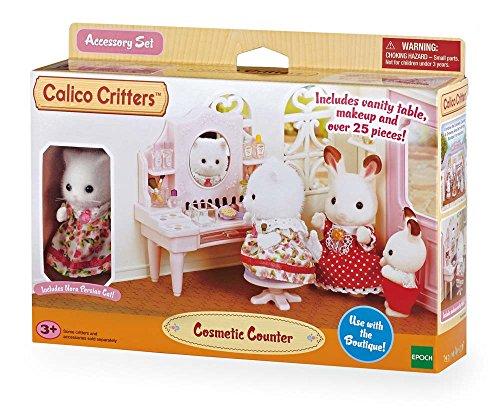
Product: Calico Critters Cosmetic Counter
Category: Toys & Games | Dolls & Accessories | Doll Accessories
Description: Can be used independently or with all Calico Critters accessories.
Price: $31.99
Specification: ProductDimensions:2.2x6.8x9.1inches|ItemWeight:5.6ounces|ShippingWeight:6.4ounces(Viewshippingratesandpolicies)|DomesticShipping:ItemcanbeshippedwithinU.S.|InternationalShipping:ThisitemcanbeshippedtoselectcountriesoutsideoftheU.S.LearnMore|ASIN:B01L7FDHJM|Itemmodelnumber:CC1721|Manufacturerrecommendedage:36months-15years